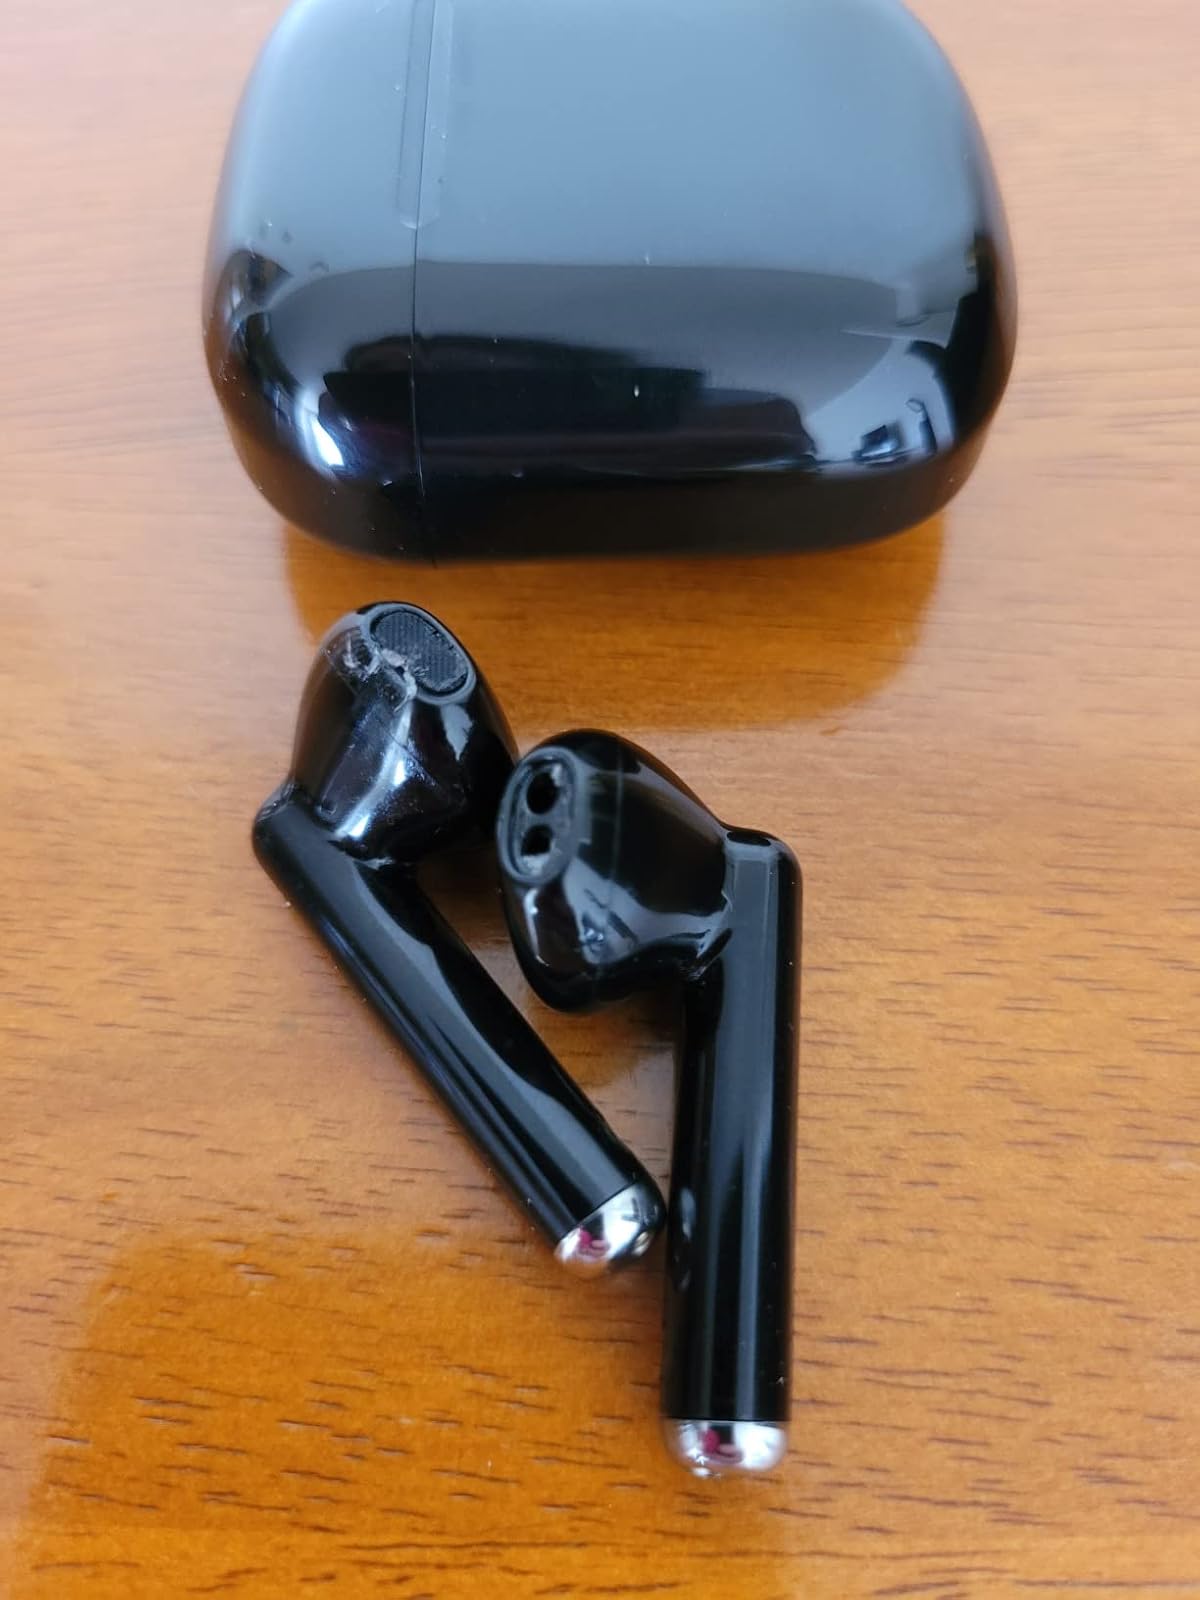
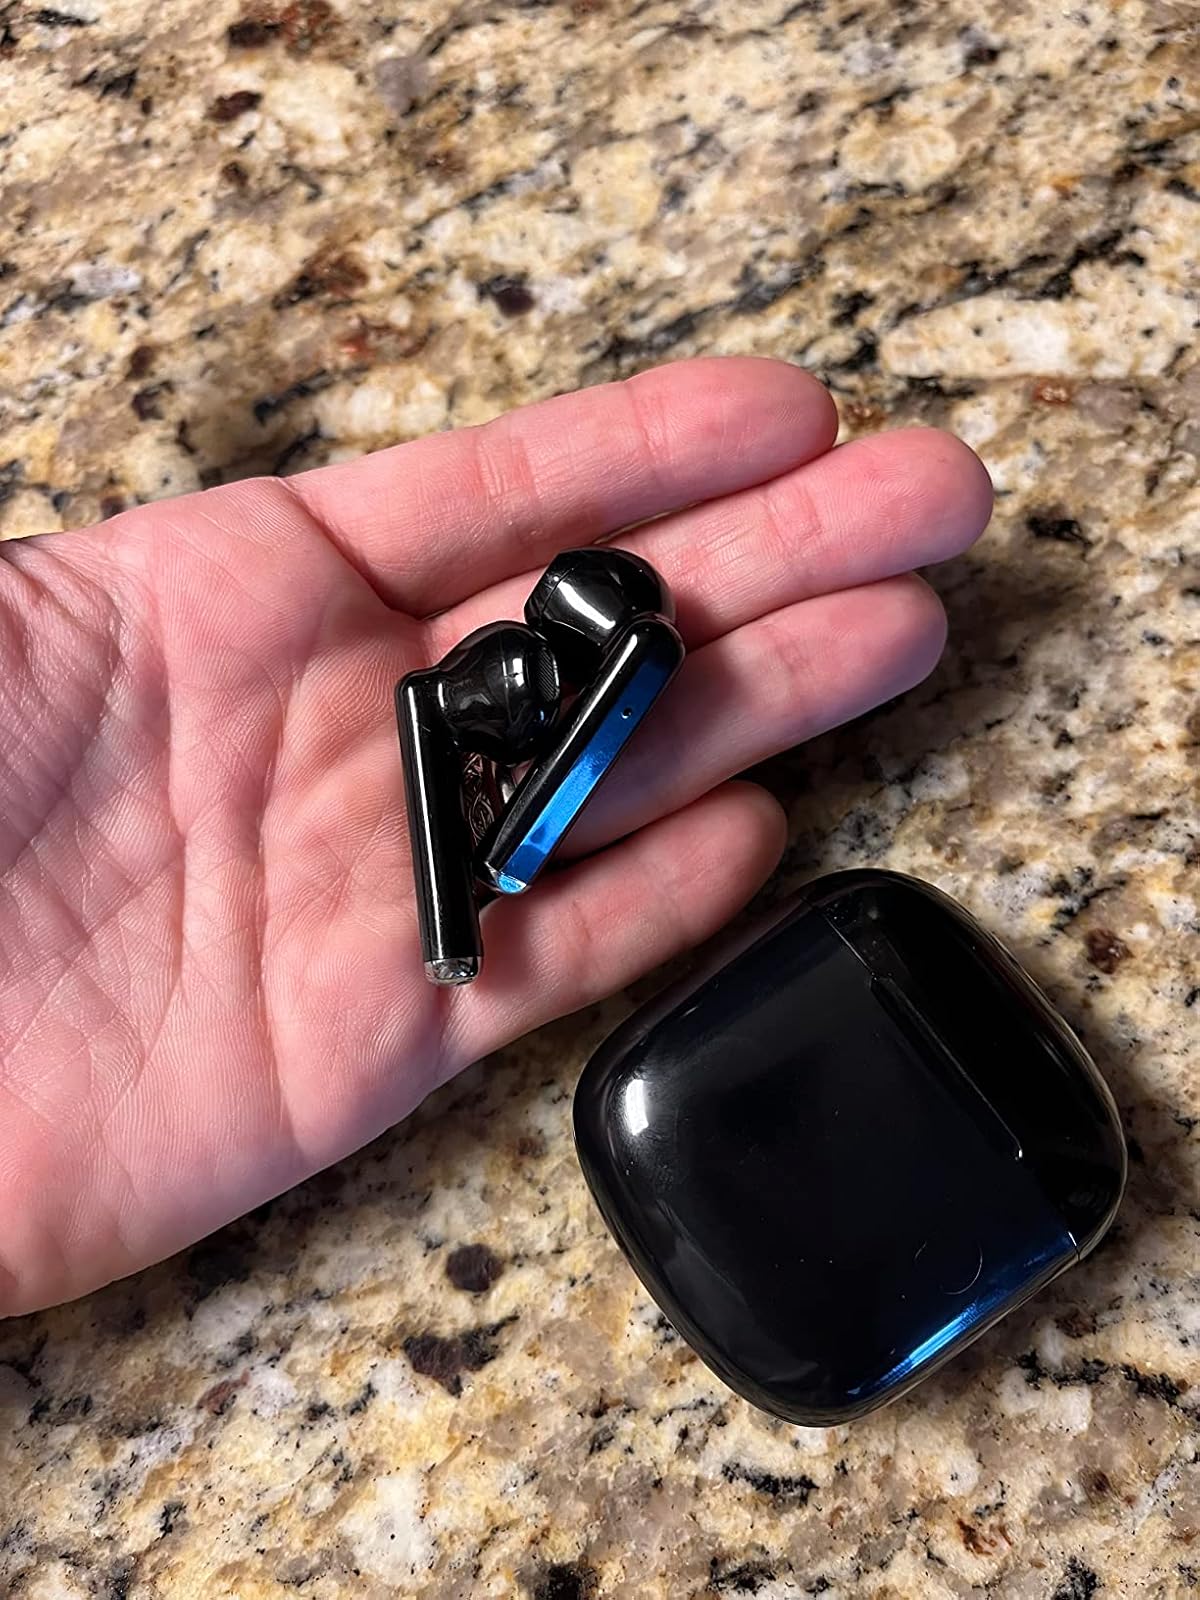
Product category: earbuds
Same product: yes